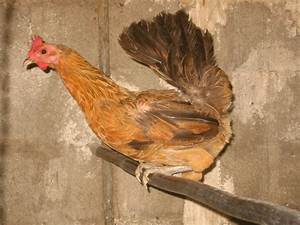
Label: gallina